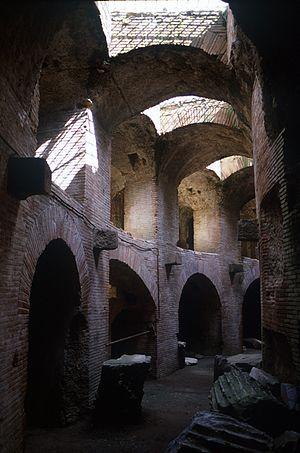
L'amphithéâtre de Pouzzoles, en Campanie, dit aussi amphithéâtre de Flavius, fut construit à la fin du Iᵉʳ siècle, du temps de l'empereur romain Vespasien, de la famille des Flavius. Ce furent surement les mêmes architectes qui construisirent le Colisée, datant aussi de règne de Vespasien.